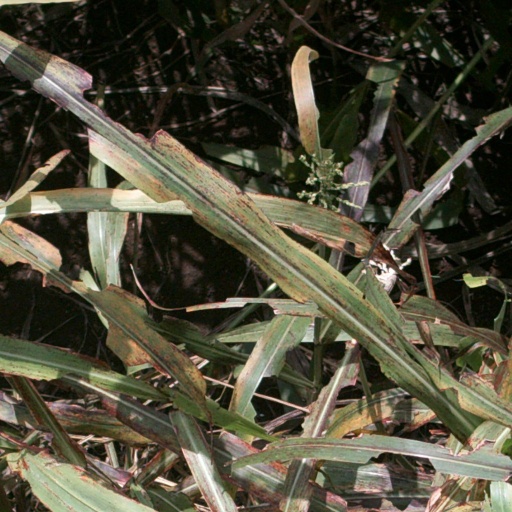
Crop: sorghum